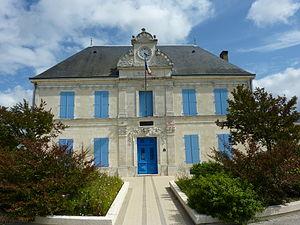
La mairie de Saint-Laurent-de-la-Prée en juillet 2012. Charente-Maritime, Poitou-Charentes, France, Europe.Français
Saint-Laurent-de-la-Prée est une commune du Sud-Ouest de la France, située dans le département de la Charente-Maritime.